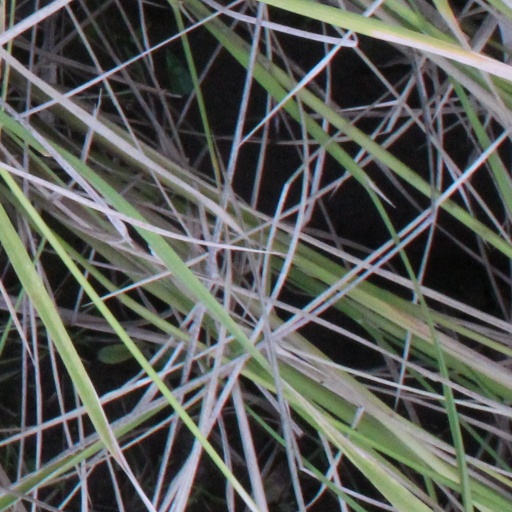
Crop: rice